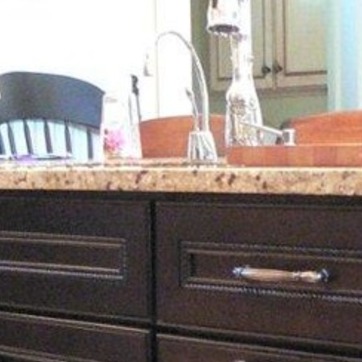
Material: polishedstone